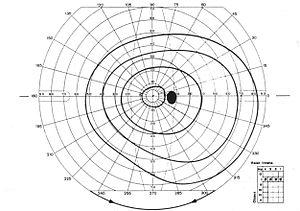
Le champ visuel est la portion de l'espace vue par un œil regardant droit devant lui et immobile.